Christ of the Abyss

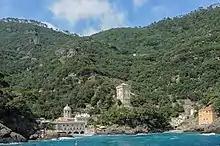
The cove of San Fruttuoso

The original clay positive, minus the arms, was located in a foundry in 1993. The arms were later found and attached, but not the hands, which had to be replaced. The reconfigured clay sculpture is now on display at the National Museum of Underwater Activities in Ravenna, Italy.